Saukville, Wisconsin

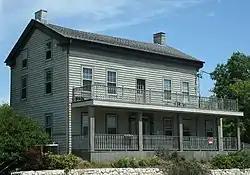
The Payne Hotel stagecoach stop, constructed in 1848

Saukville was the site of a Native American village at the crossroads of the Milwaukee River and two trails, one of which became the north–south Green Bay Road and the other the east–west Dekora Road. The area was populated centuries before the first European settlers arrived. In the mid-19th century, Increase A. Lapham identified a group of circular mounds near Saukville and found a stone ax. Lapham did not speculate about the age of the artifact or the mounds. An additional artifact of the early Native American presence in the area is the Ozaukee County Birdstone, discovered by a six-year-old farm boy in 1891. While the exact age of the Ozaukee County Birdstone remains uncertain, many birdstones date from a period ranging from 3000 BCE to 500 BCE.